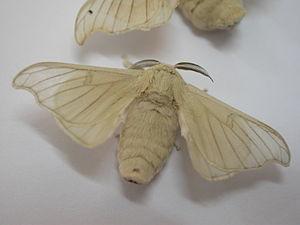
Le Bombyx du mûrier est un lépidoptère domestique originaire du Nord de la Chine, élevé pour produire la soie. Le ver à soie est sa chenille. Le bombyx est inconnu à l'état sauvage, il résulte de la sélection par élevage appelé sériciculture.